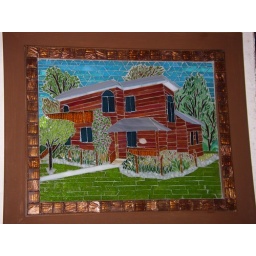
The Catskills House commission is completed. Glass on glass in wooden frame with Gold Brushstrokes vtreous glass tile border.